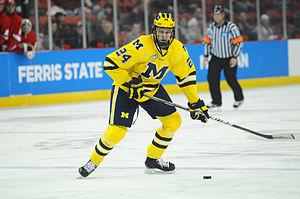
Jonathon Merrill, dit Jon Merrill, est un joueur professionnel américain de hockey sur glace. Il évolue au poste de défenseur.